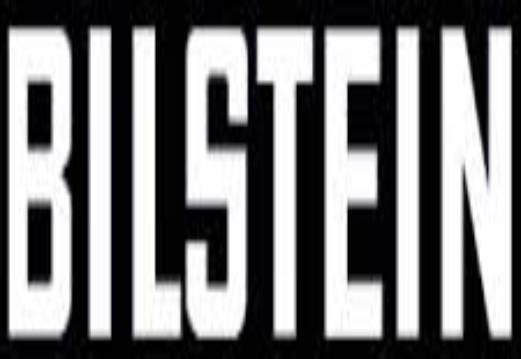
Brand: Bilisten
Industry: Transportation